Electrical engineering

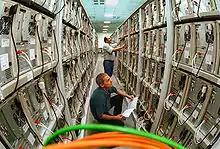
Supercomputers are used in fields as diverse as computational biology and geographic information systems.

Computer engineering deals with the design of computers and computer systems. This may involve the design of new hardware. Computer engineers may also work on a system's software. However, the design of complex software systems is often the domain of software engineering, which is usually considered a separate discipline. Desktop computers represent a tiny fraction of the devices a computer engineer might work on, as computer-like architectures are now found in a range of embedded devices including video game consoles and DVD players. Computer engineers are involved in many hardware and software aspects of computing. Robots are one of the applications of computer engineering.